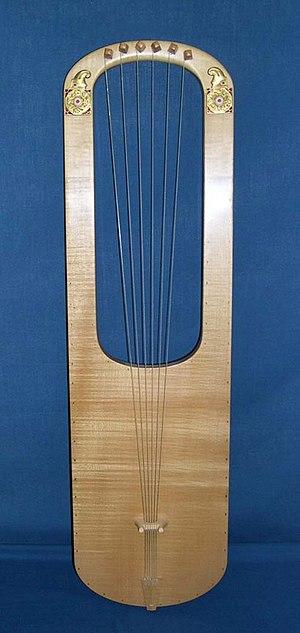
Le Cassiodore de Durham est un manuscrit enluminé contenant un texte de Cassiodore, le Expositio psalmorum, daté du milieu du VIIIᵉ siècle. Il est actuellement conservé à la bibliothèque de la cathédrale de Durham.